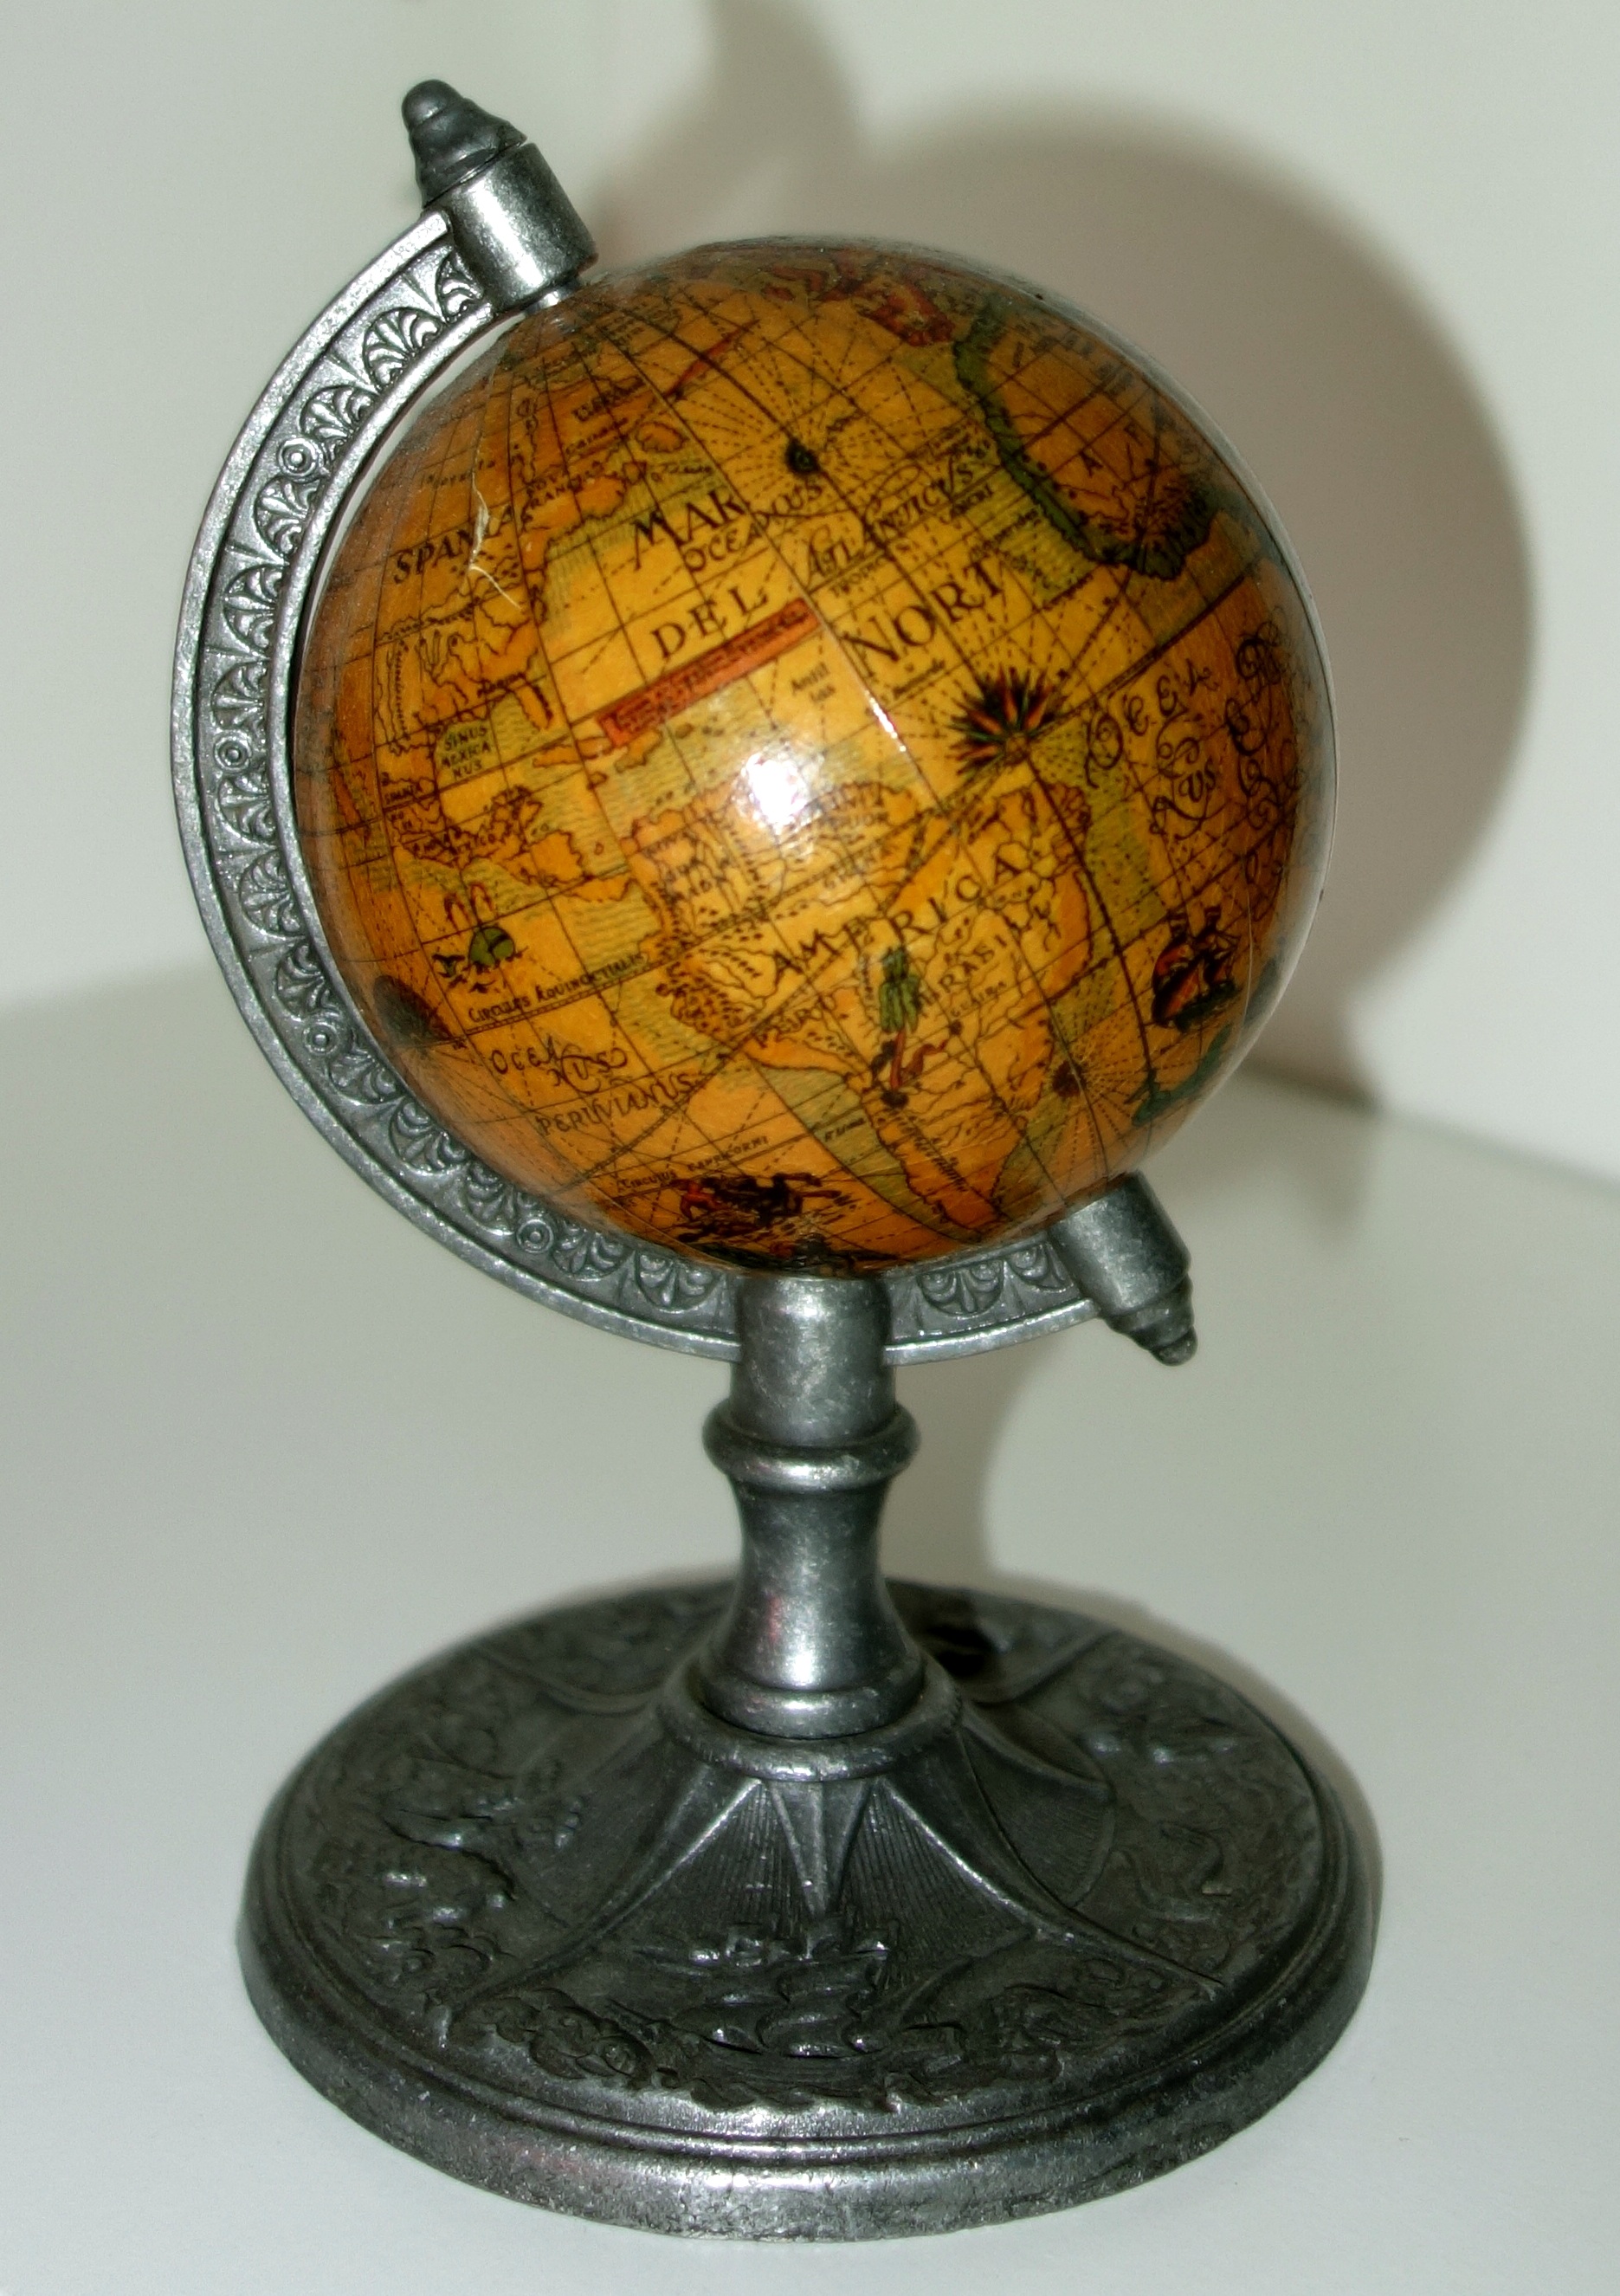
decor, globe, world map, earth, sphere, terrestrial globe